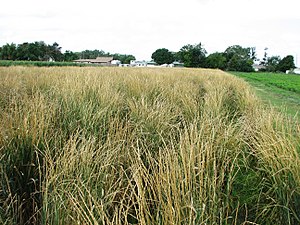
Thinopyrum intermedium
Thinopyrum intermedia